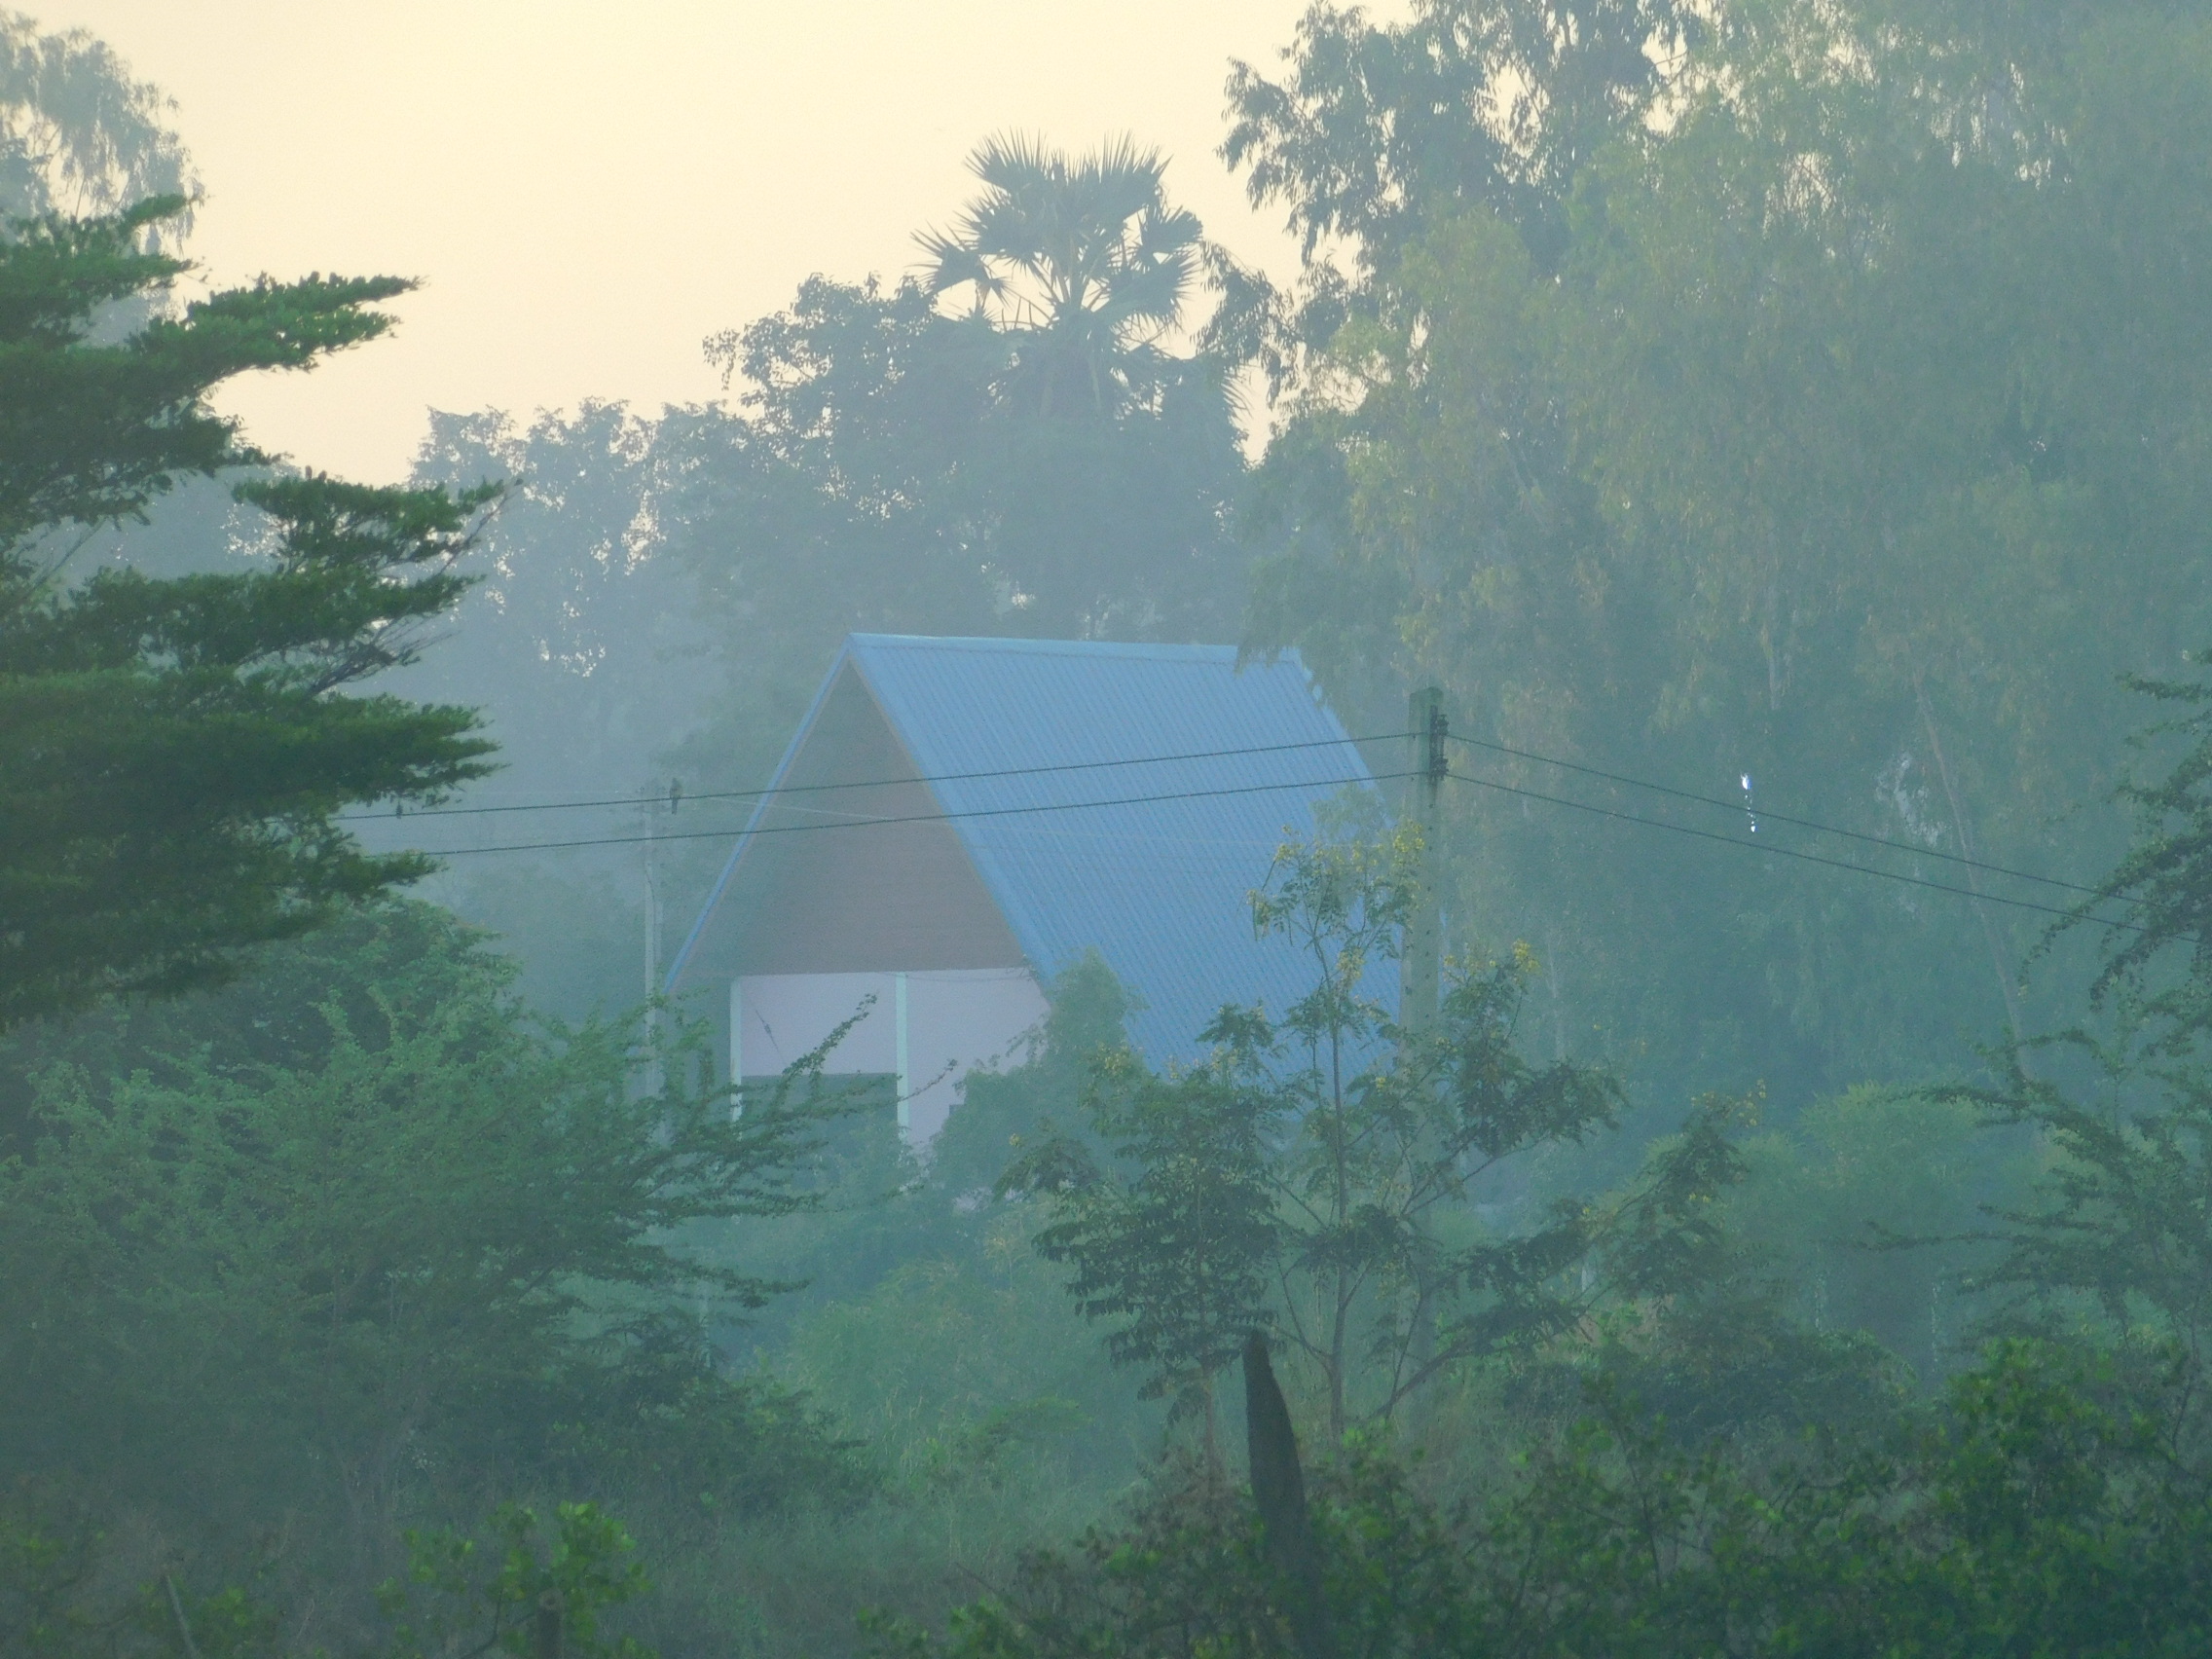
home, rural, local, nature, green, atmospheric phenomenon, vegetation, morning, sky, leaf, sunlight, haze, tree, light, daytime, biome, mist, atmosphere, rural area, house, cloud, jungle, hill station, fog, land lot, grass, branch, plant, landscape, forest, reflection